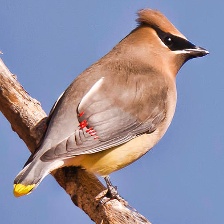
Species: CEDAR WAXWING
Scientific name: BOMBYCILLA CEDRORUM